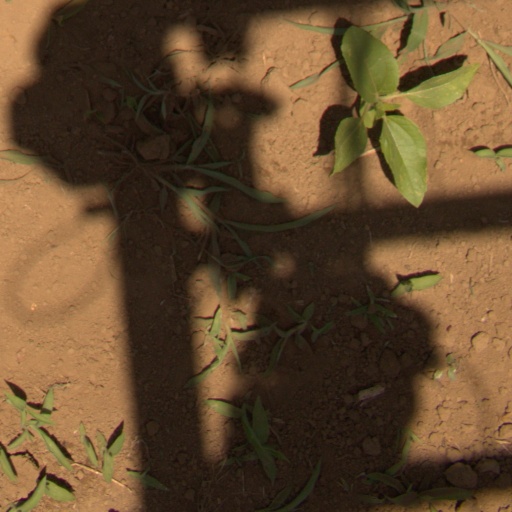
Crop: Jerusalem artichoke